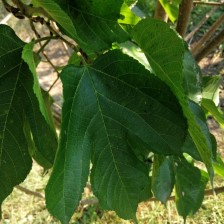
Variety: RedKing